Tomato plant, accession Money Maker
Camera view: tilt-top (135 deg); turntable rotation: 90 degrees
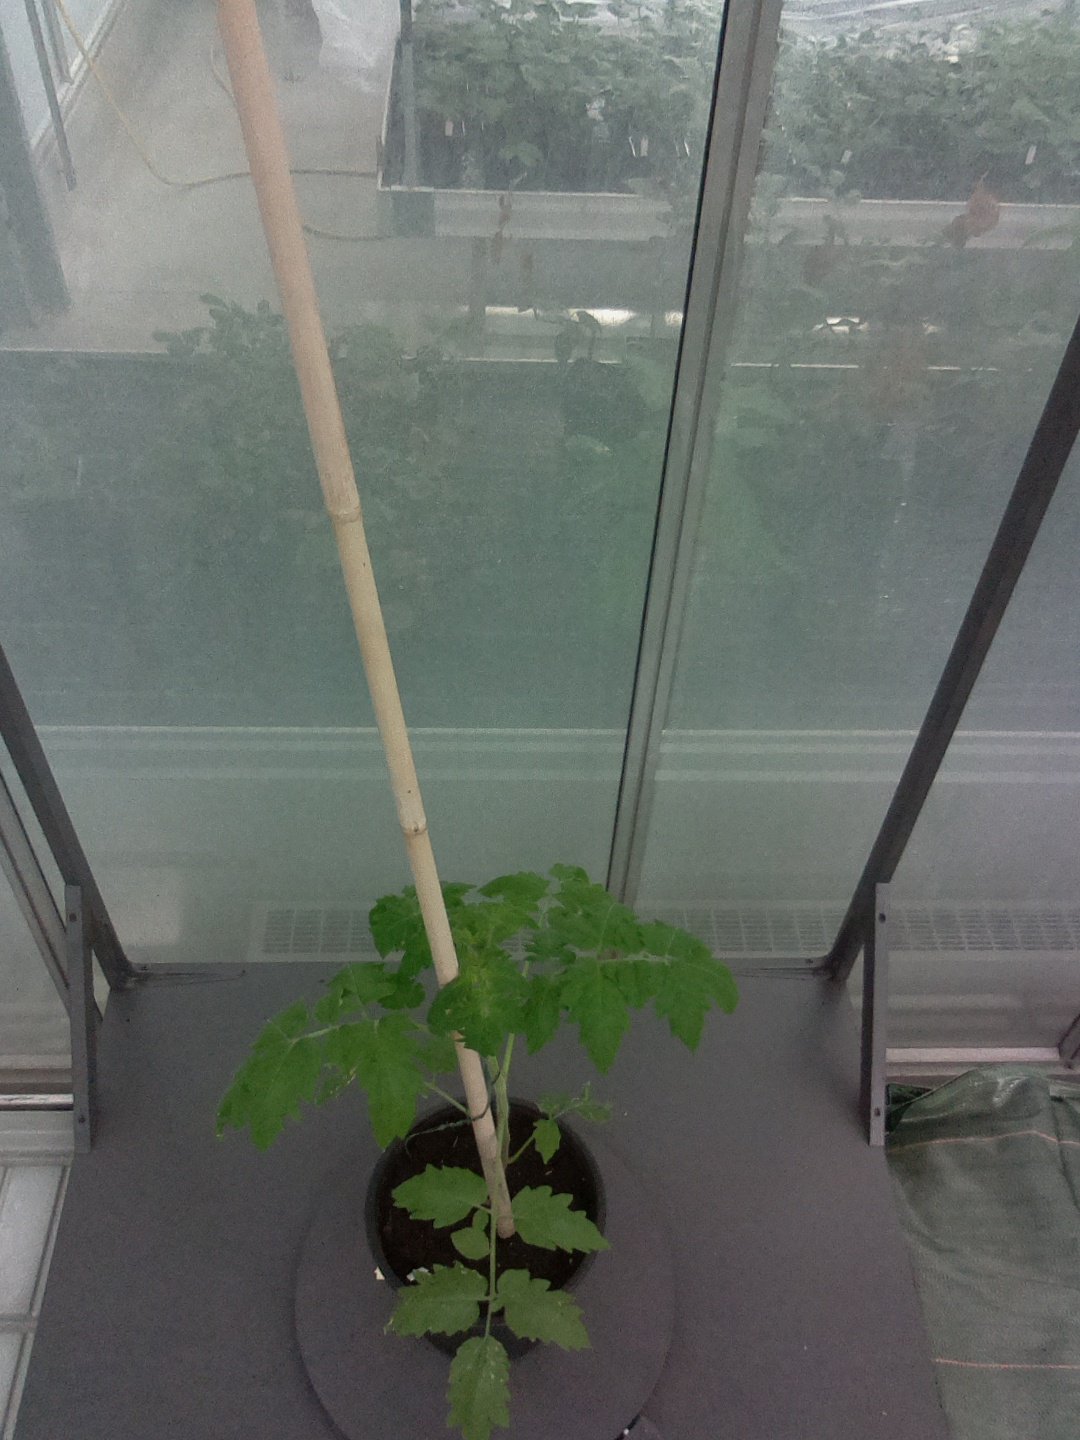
BBCH growth stage 13: 6 of true leaves visible